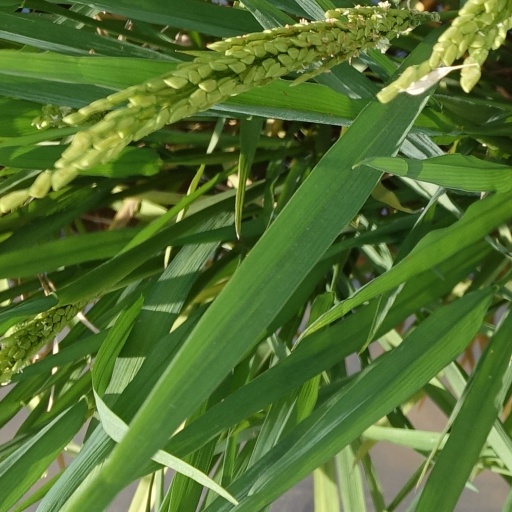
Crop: rice